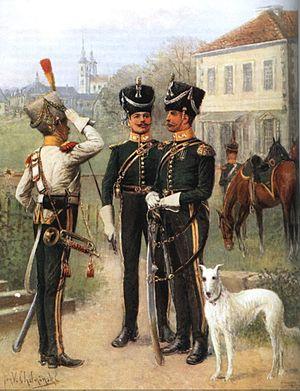
Un chasseur à cheval est un type de cavalier militaire appartenant à la cavalerie légère, chargé généralement de missions de reconnaissance et d'éclairage de l'armée.